Sekhem scepter

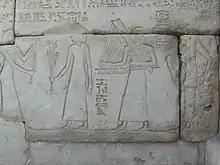
Relief of the wall of Trajan, representing a procession of singers and musicians in the honor of the Monthu at Medamoud

Osiris was often called the Great Sekhem or Foremost of Powers. Hence, the sekhem was often used as a symbol of the underworld deity. This practice probably led to the scepter also becoming an emblem of Anubis. The sekhem scepter was sacred to Anubis in the temple of Hu (known as the "Enclosure of the Sekhem"). Anubis is frequently depicted in his manifestation of a reclining dog with a sekhem scepter behind him. In such depictions, the scepter is often portrayed with an elongated head. The scepter was also associated with Khentiamentiu (Chief of the Westerners), another deity who was especially associated with the royal cemetery. In this type of iconographic representation, the sekhem is often given two eyes, which were carved or painted on the scepter's upper part as a symbol indicating that it was the manifestation of divine power.